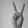
ASL letter: V